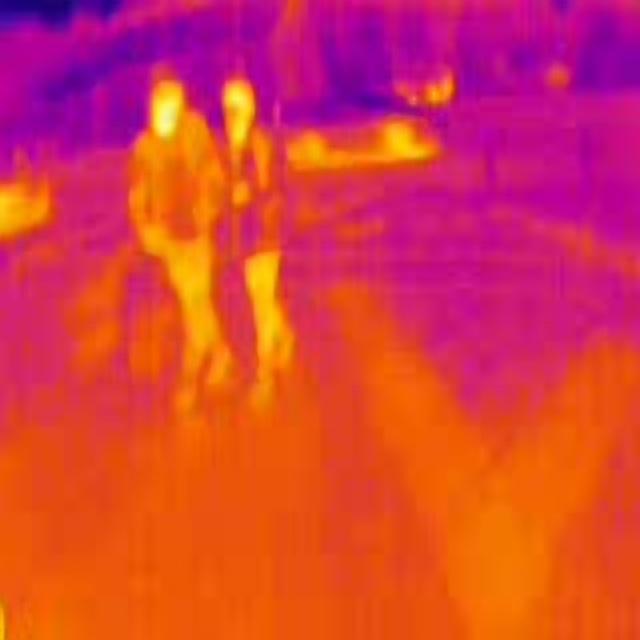
Detected objects:
label: person
label: person